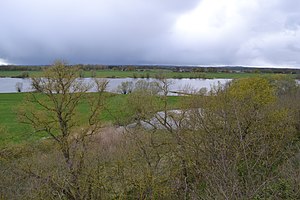
Rüterberg
Udsigt fra Rüterberg ud over Elben
Rüterberg er en landsby i det nordøstlige Tyskland og samtidig en kommunedel i Dömitz, beliggende i den sydvestlige del af Landkreis Ludwigslust-Parchim i delstaten Mecklenburg-Vorpommern. Rüterberg har i flere århundreder levet af færgeri, fiskeri og landbrug og i nyere tid også af teglværksindustri.